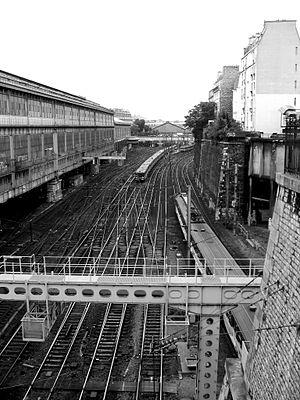
Paris est un film documentaire français de Raymond Depardon tourné en 1998.